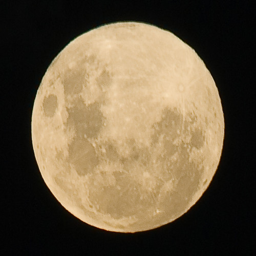
big ball in the sky